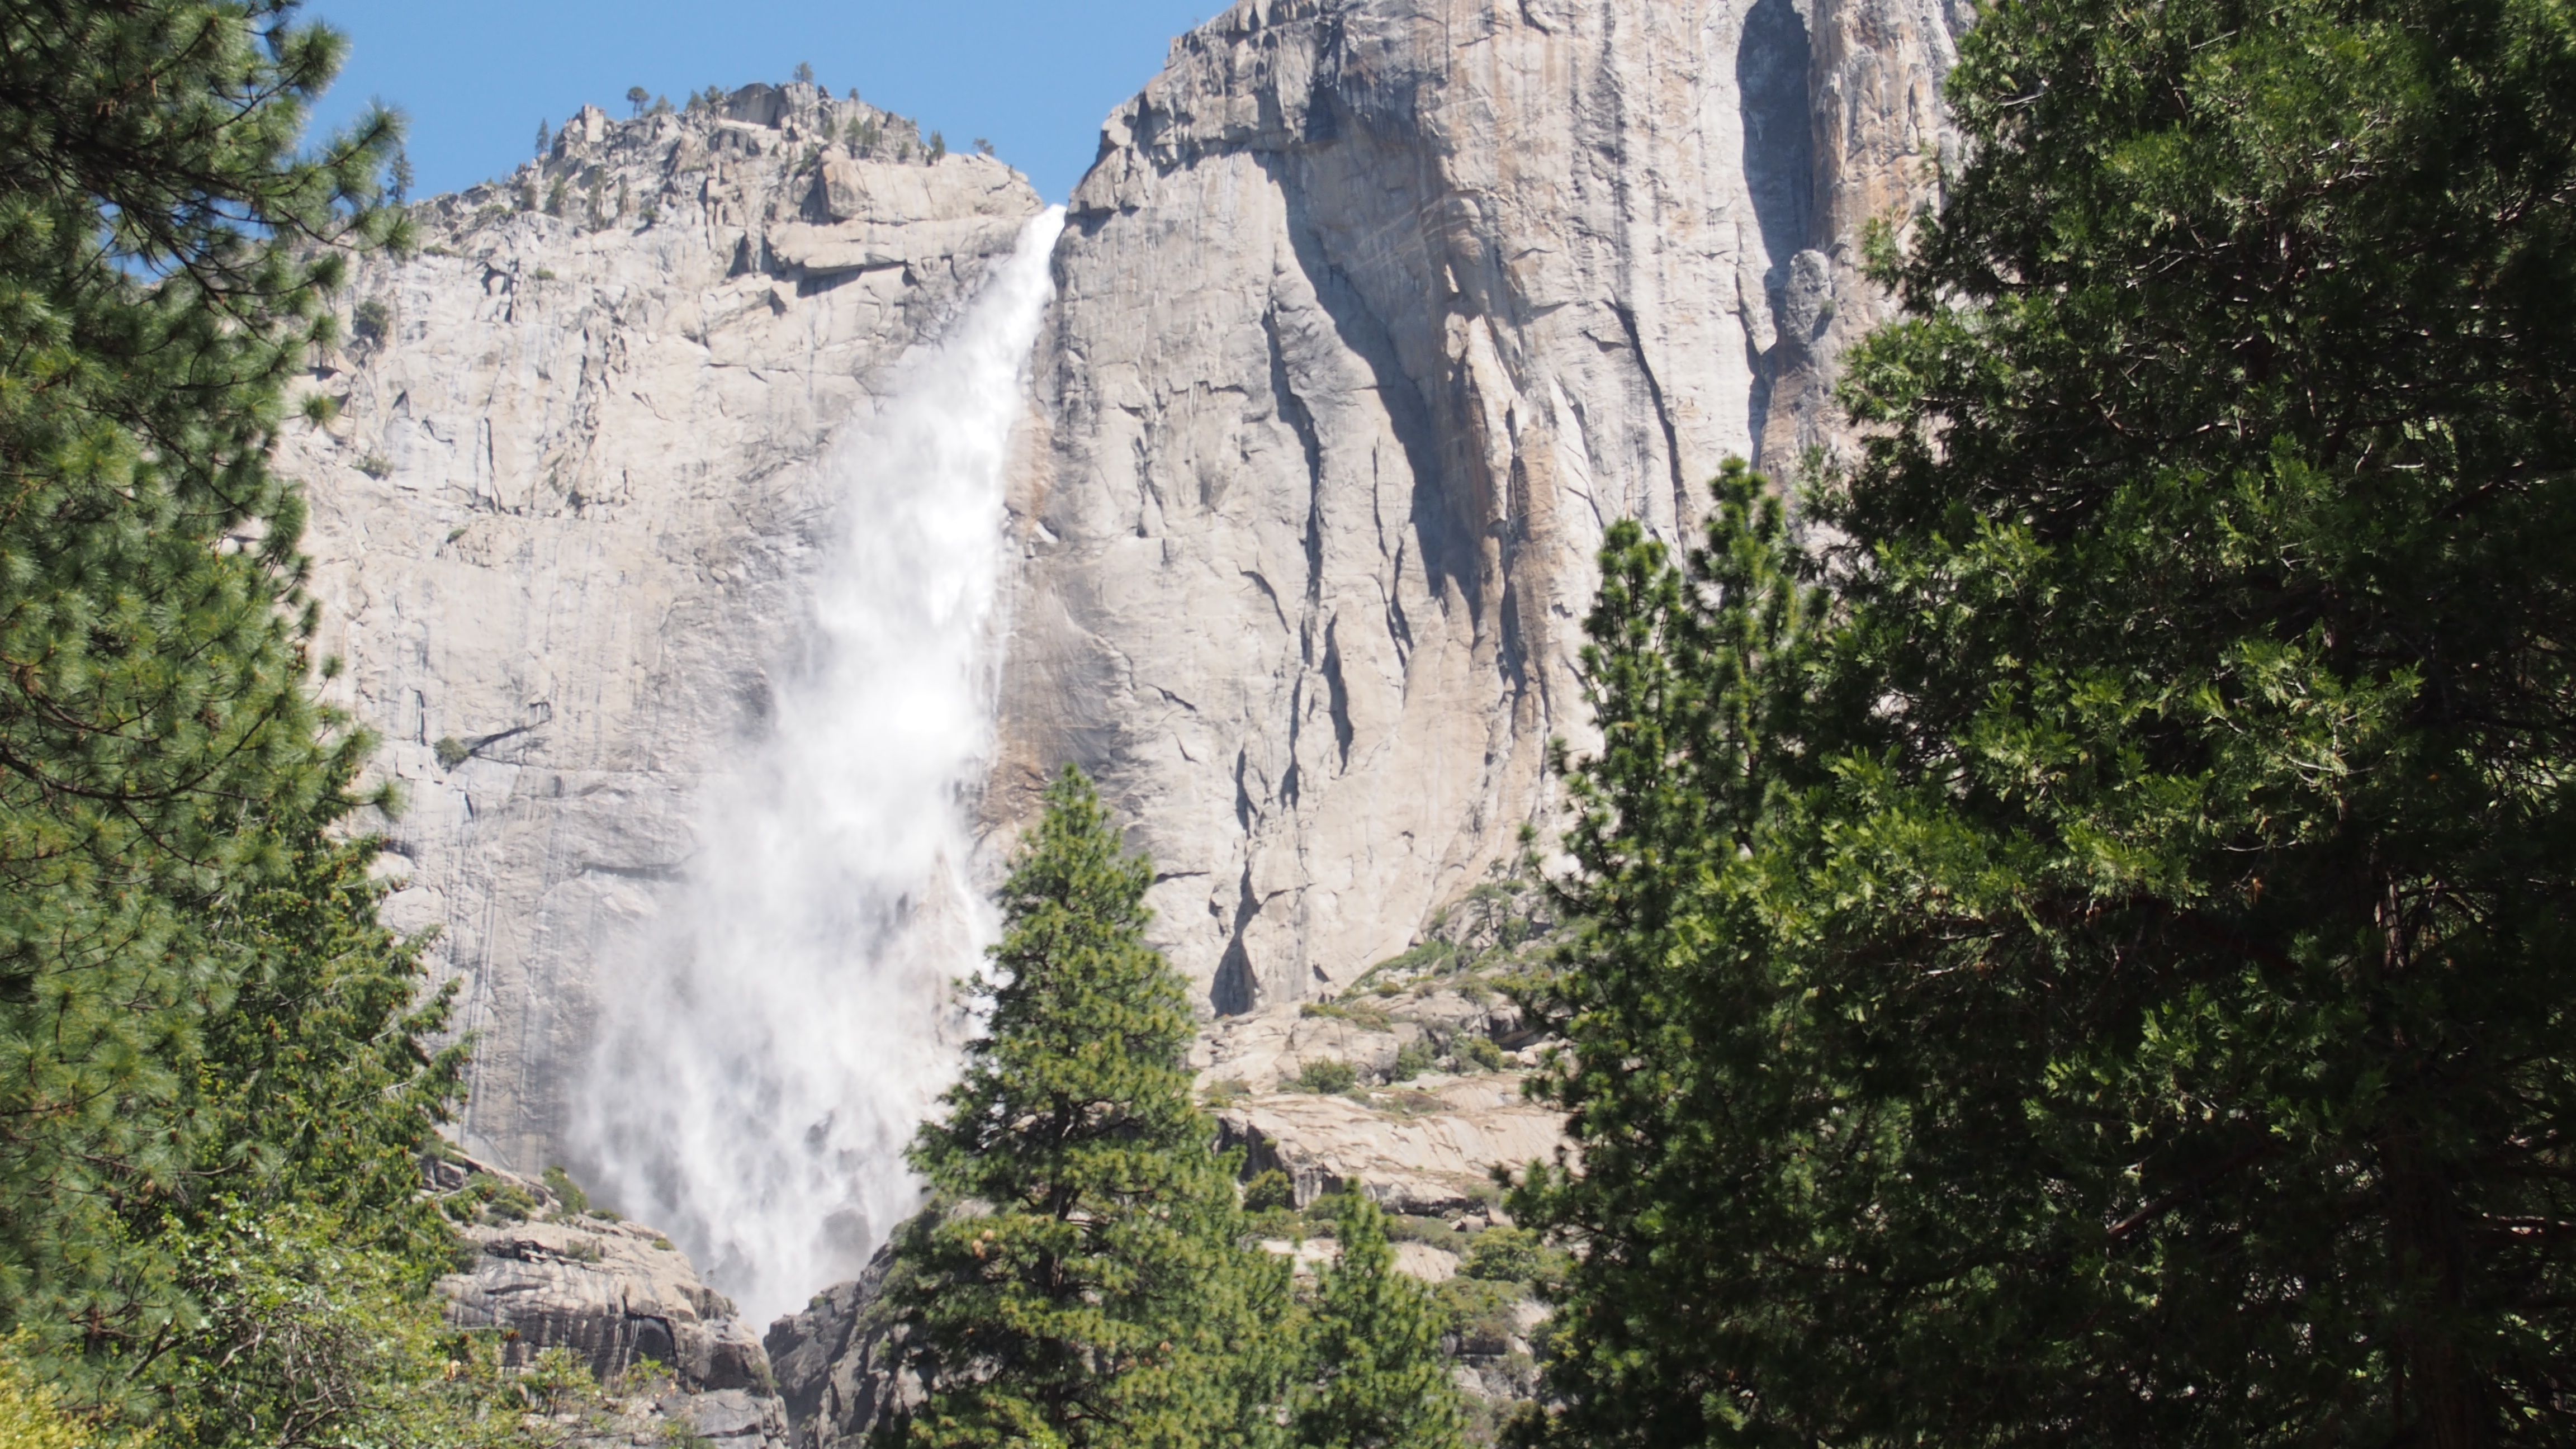
waterfall, mountain, adventure, yosemite, formation, cliff, park, terrain, california, ridge, ravine, water feature, water falls, geological phenomenon